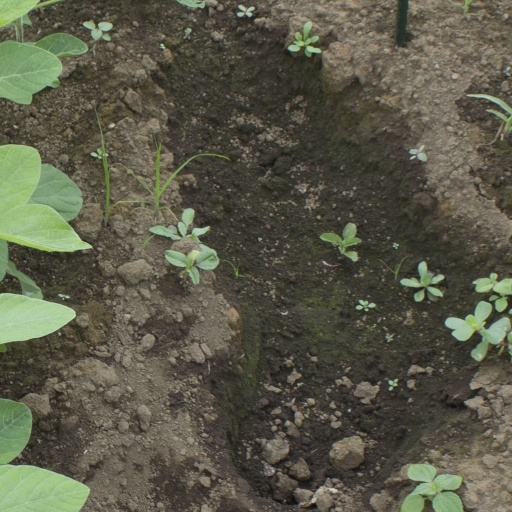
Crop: soybean